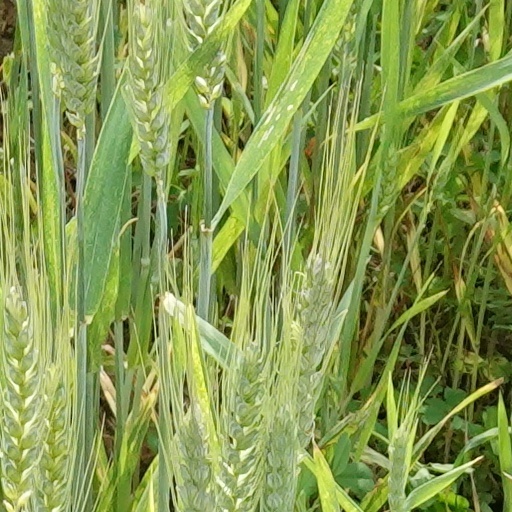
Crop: wheat